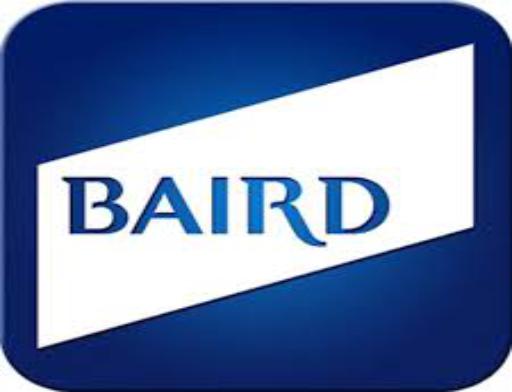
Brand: baird
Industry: Others